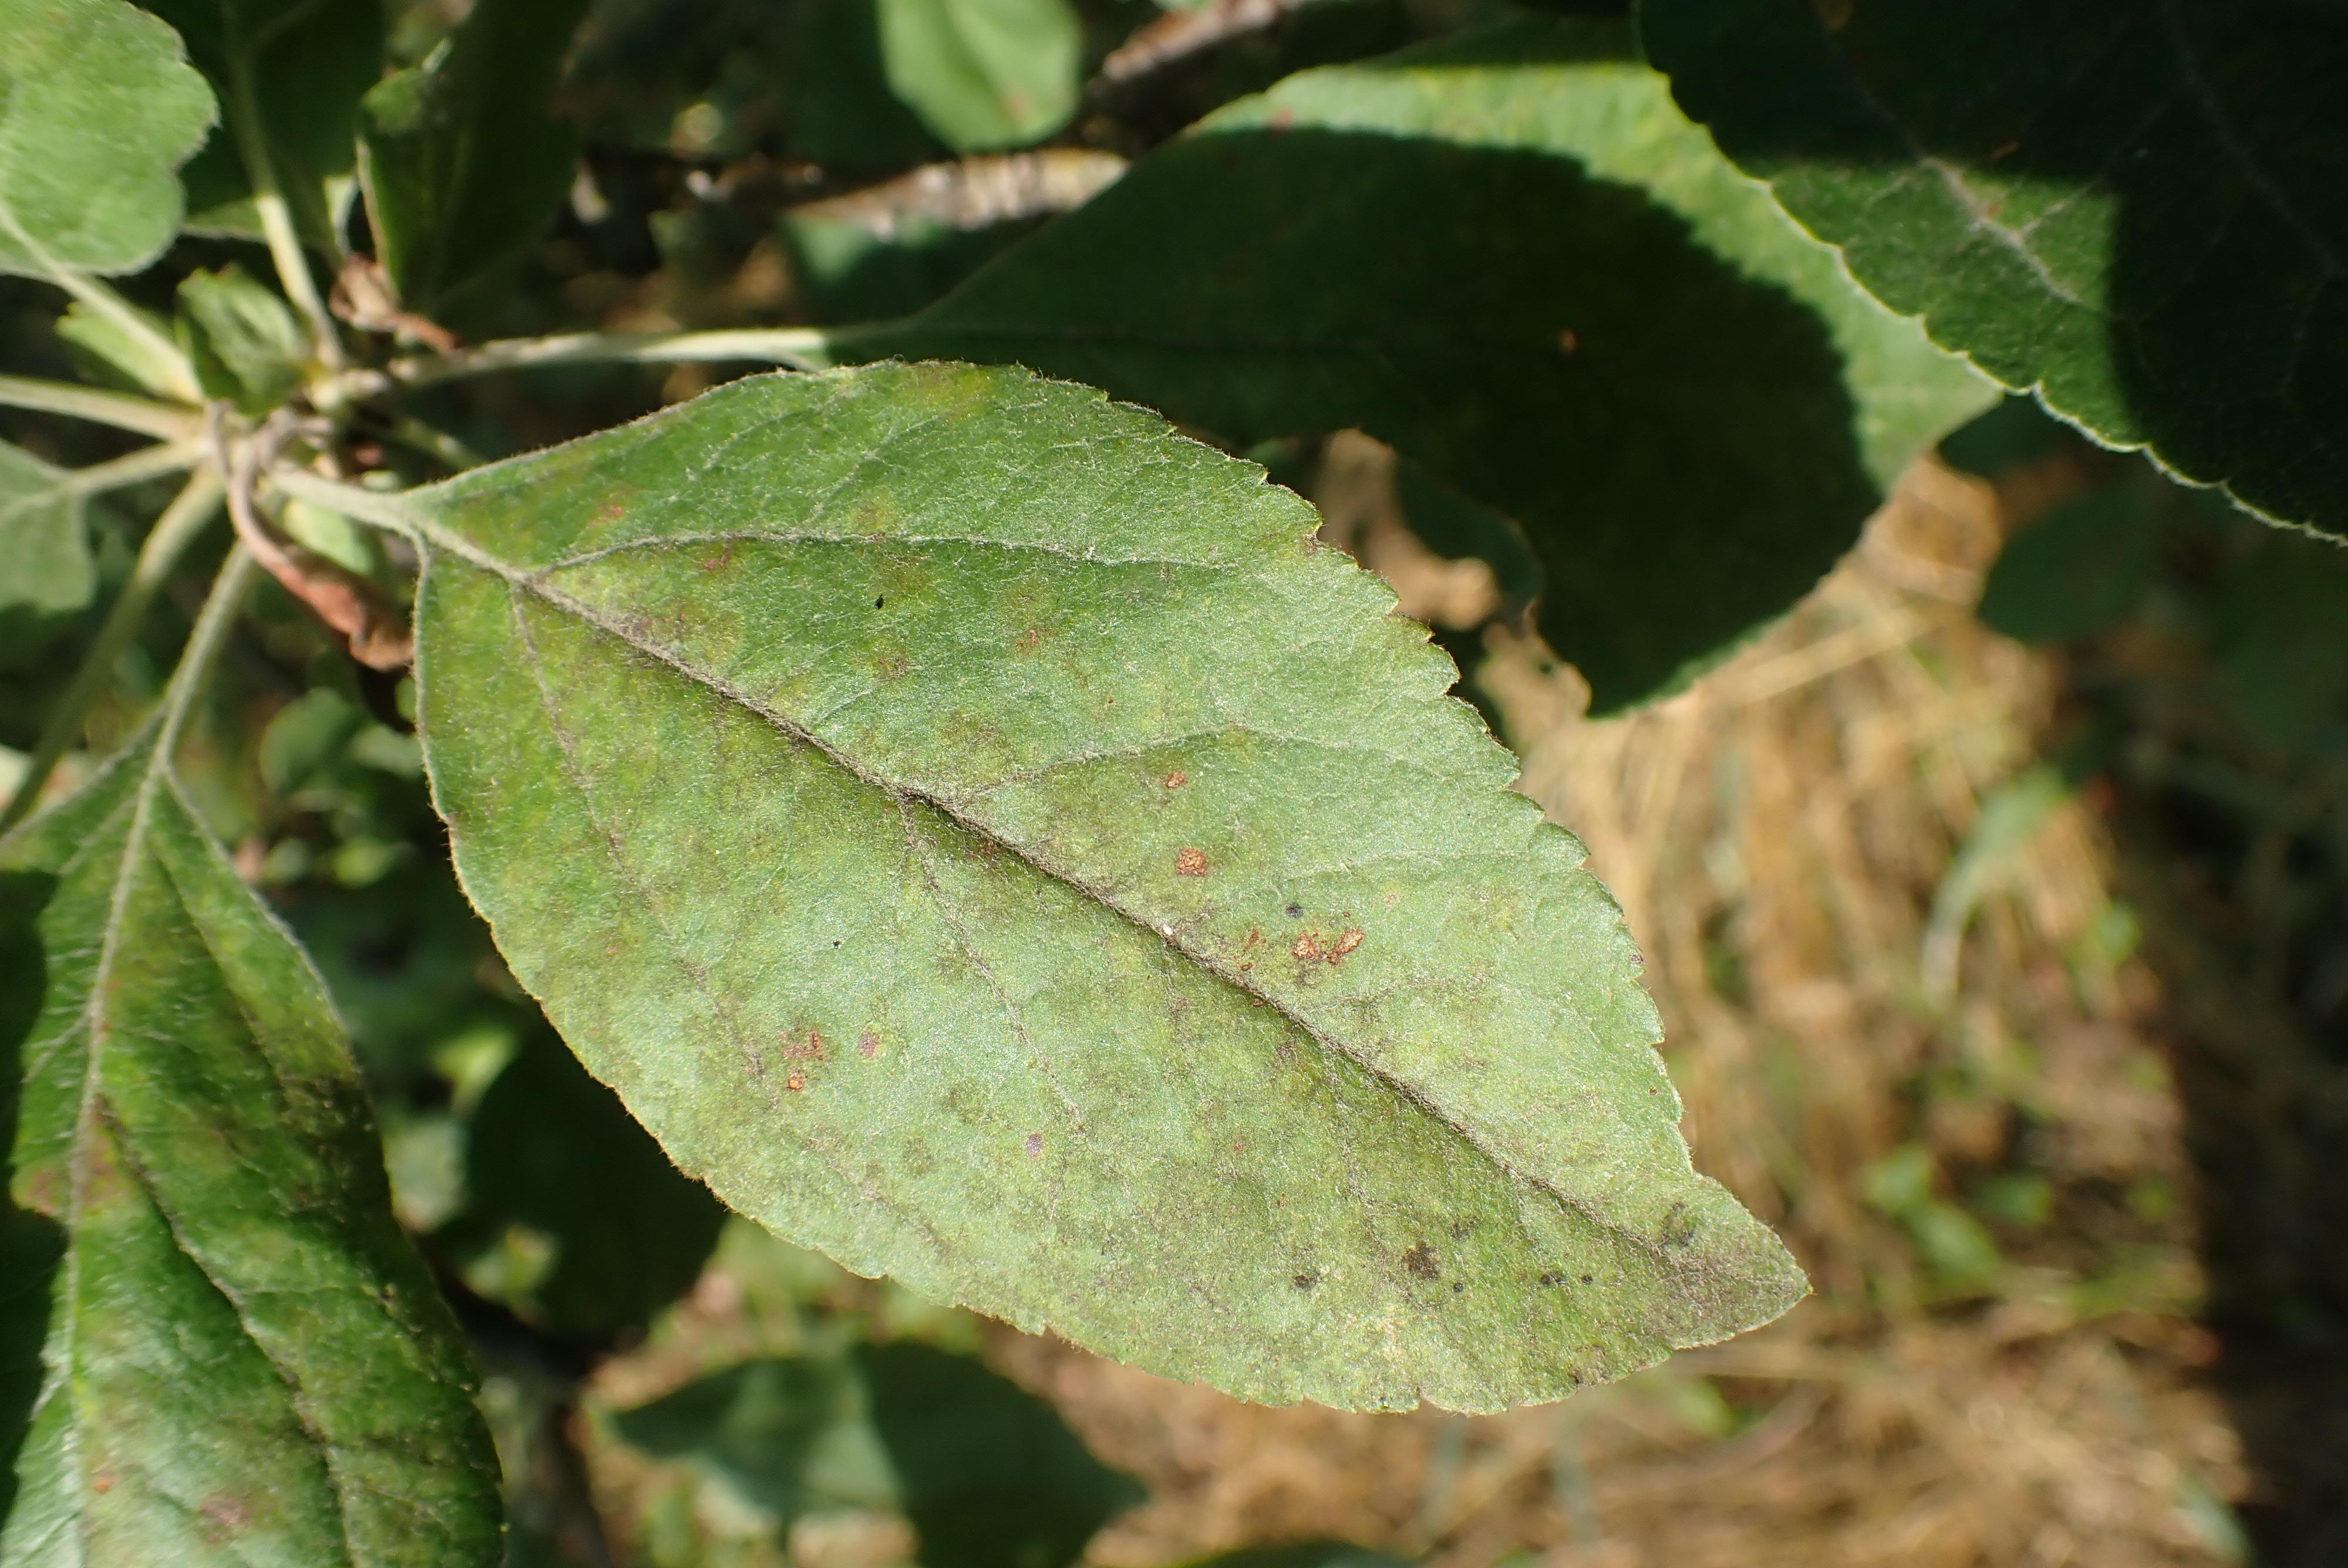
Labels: scab